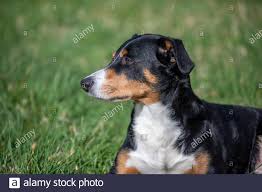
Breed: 234-n000091-Appenzeller